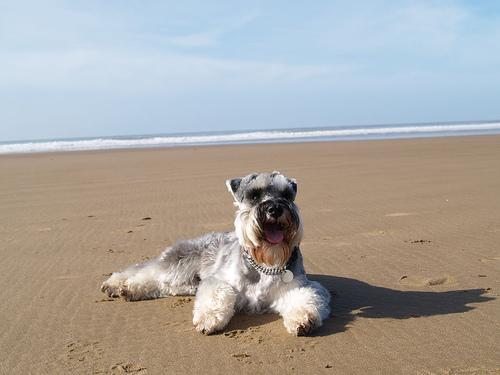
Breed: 2342-n000102-miniature_schnauzer